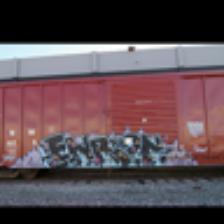
Label: NonHuman